NikNaks (South African snack)

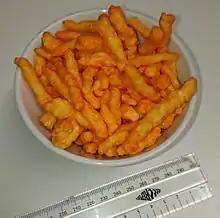
A bowl of NikNaks

NikNaks, also known as "amaNikNaks," is the brand name for a popular brand of South African Cheese puffs manufactured by the Simba Chips company since 1972. Originally only coming in a "Cheese" flavour. It is normally sold in 55 gram and 135 gram bags, and is primarily made from maize, vegetable oil, salt and cheese.